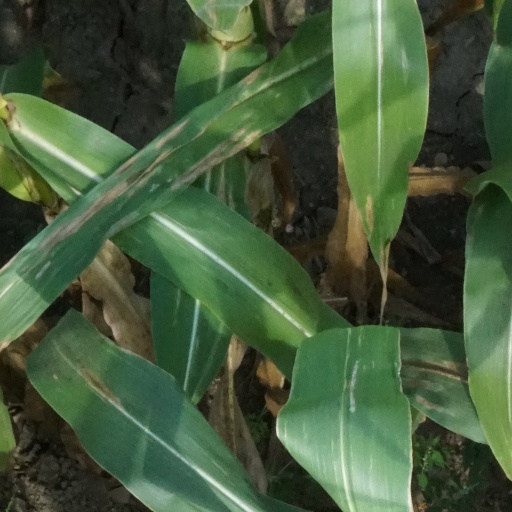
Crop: maize; corn